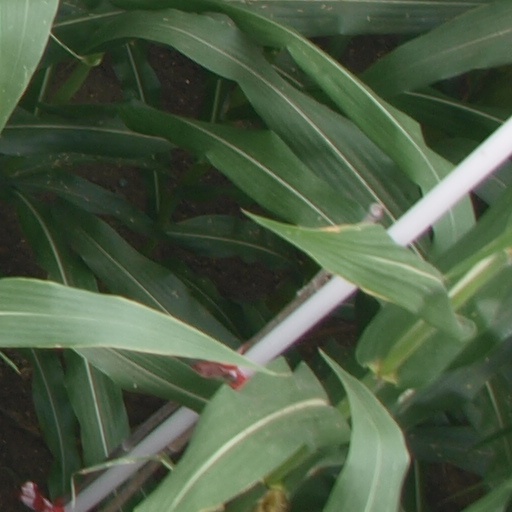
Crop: maize; corn